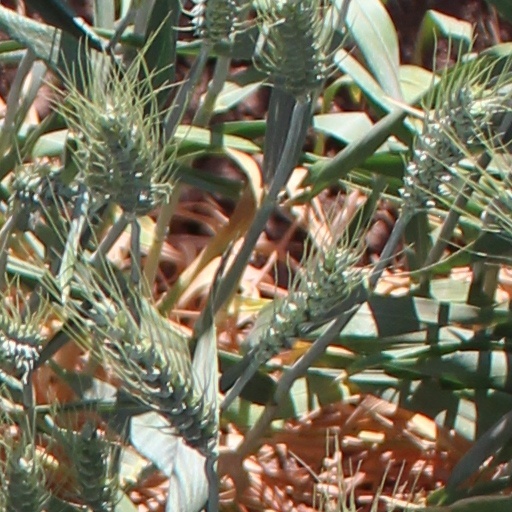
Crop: wheat